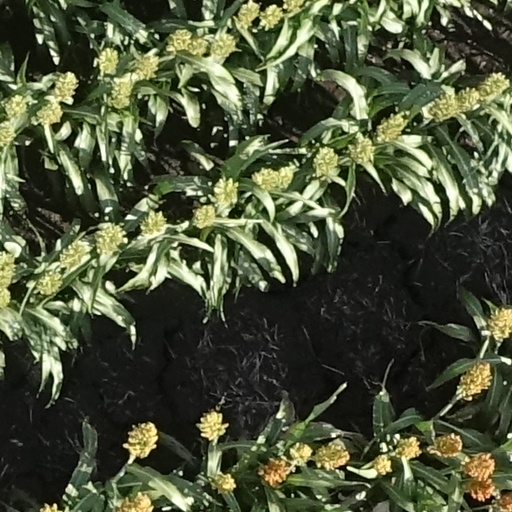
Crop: sorghum